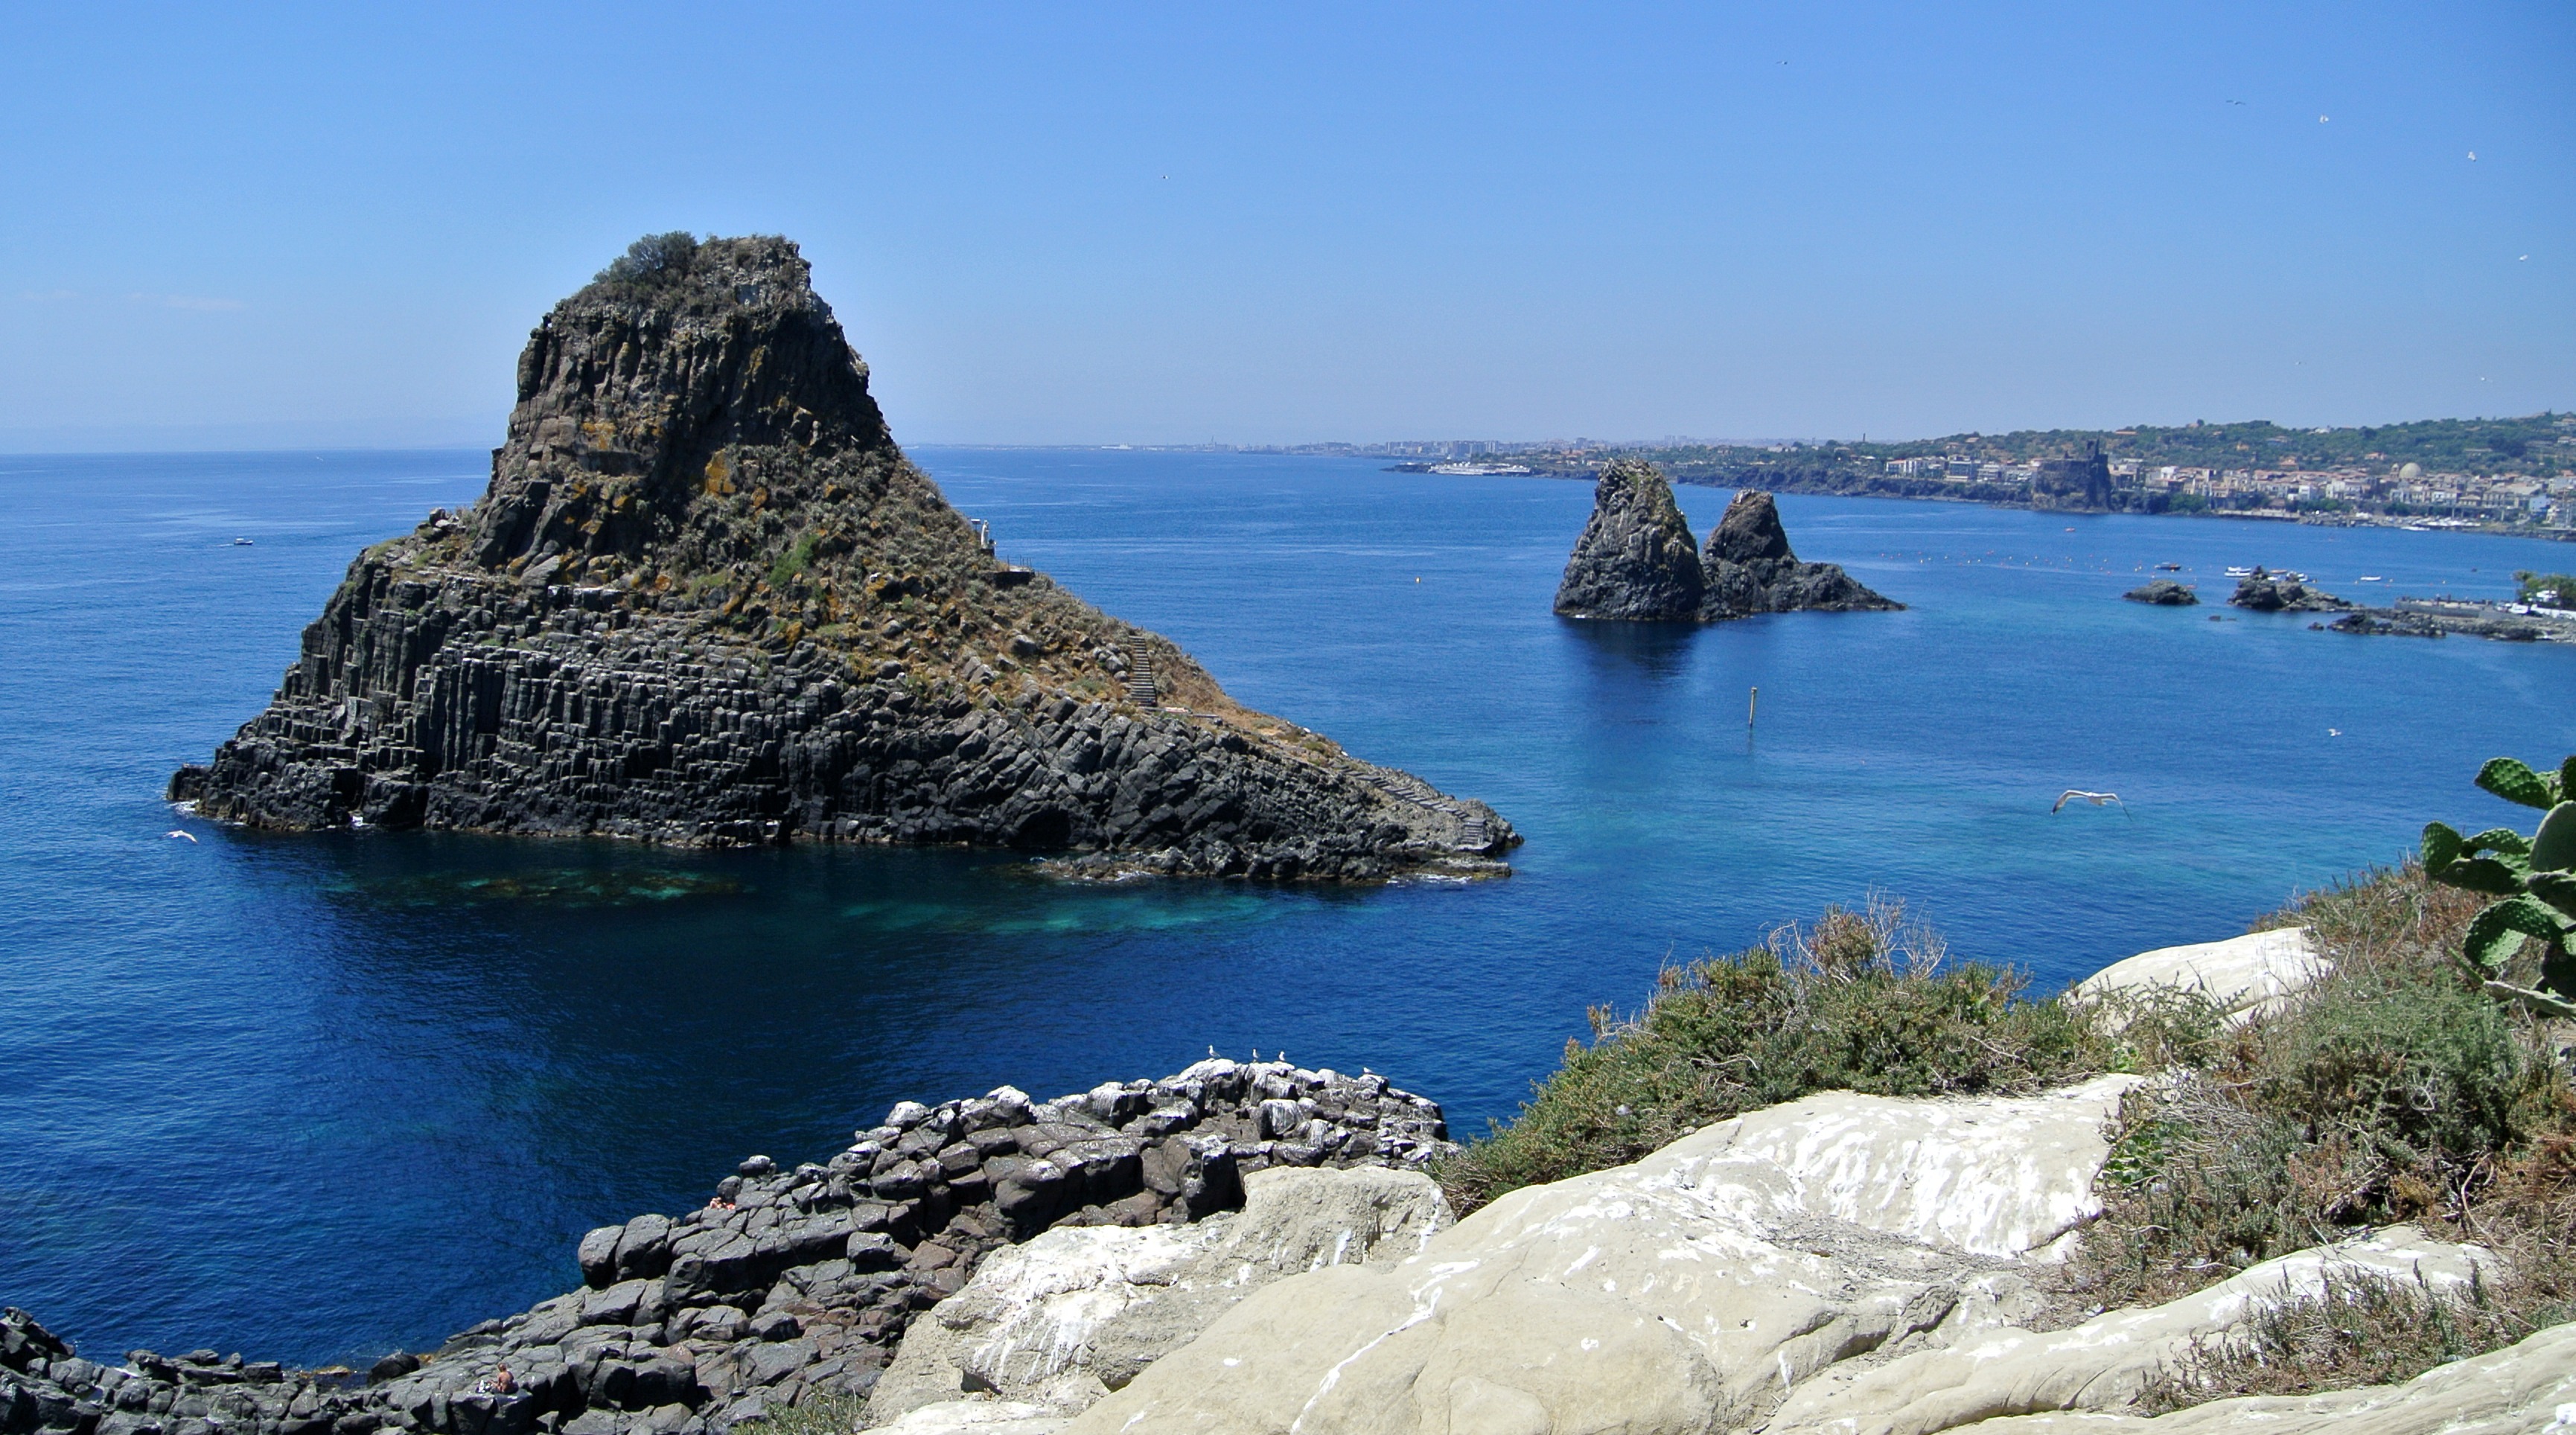
beach, sea, coast, water, nature, rock, ocean, sky, shore, cliff, cove, bay, island, italy, stack, terrain, body of water, rocks, outside, clouds, outcrop, archipelago, cape, sicily, islet, landform, geographical feature, cyclopean isles